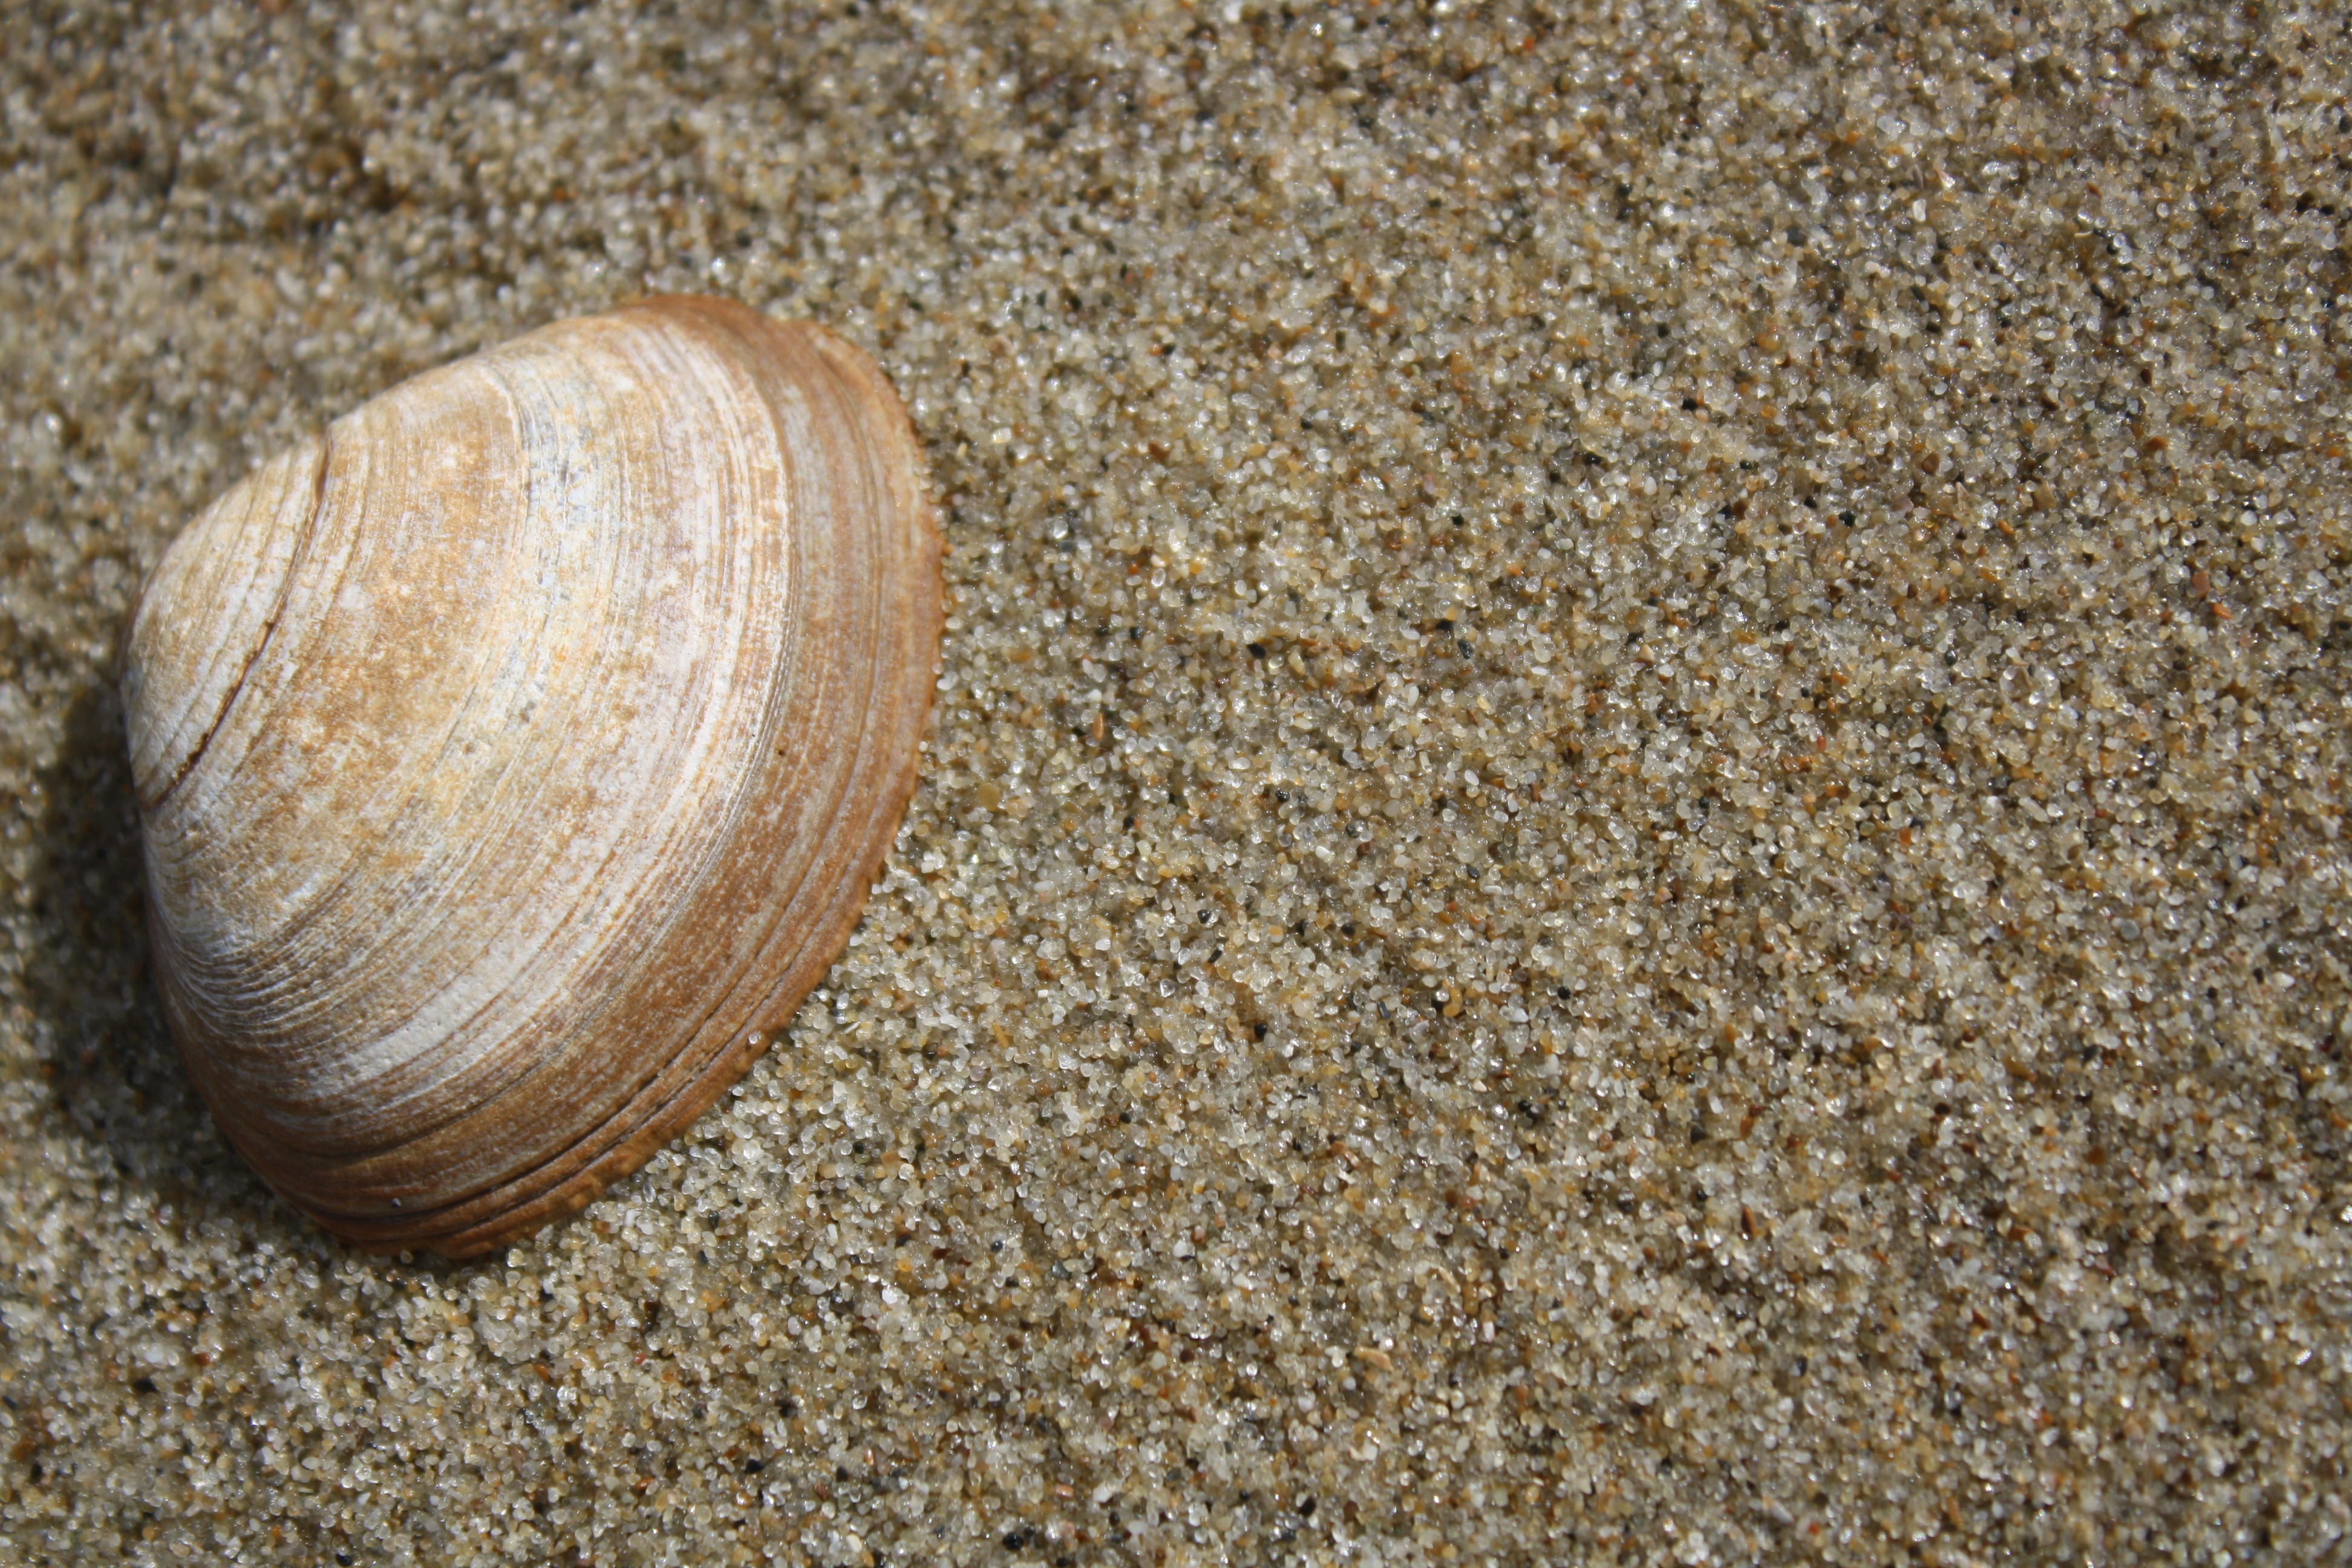
beach, sand, wood, summer, food, soil, fauna, material, shell, invertebrate, seashell, close up